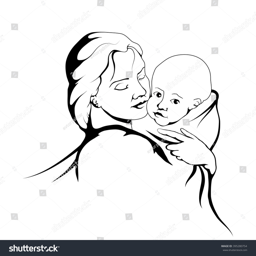
silhouette of a mother and her child .